Corner in Celebrities Historic District

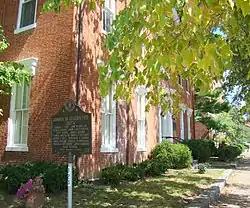
Corner in Celebrities Historic District in Frankfort, Kentucky.

Corner in Celebrities Historic District is a neighborhood located in the north section of Frankfort, Kentucky, that is designated an historic district because of the high concentration of structures that previously belonged to notable residents. The area contains the historic homes of George M. Bibb, Benjamin G. Brown, James Brown, John Brown, John J. Crittenden, Thomas Crittenden, James Harlan, John Marshall Harlan, Robert P. Letcher, William Lindsay, Thomas Metcalfe, Charles Slaughter Morehead, William Owsley, Hugh Rodman, Charles S. Todd, Thomas Todd, George G. Vest, John C. Watson, and Simeon Willis. The area was added to the U.S. National Register of Historic Places in 1971.